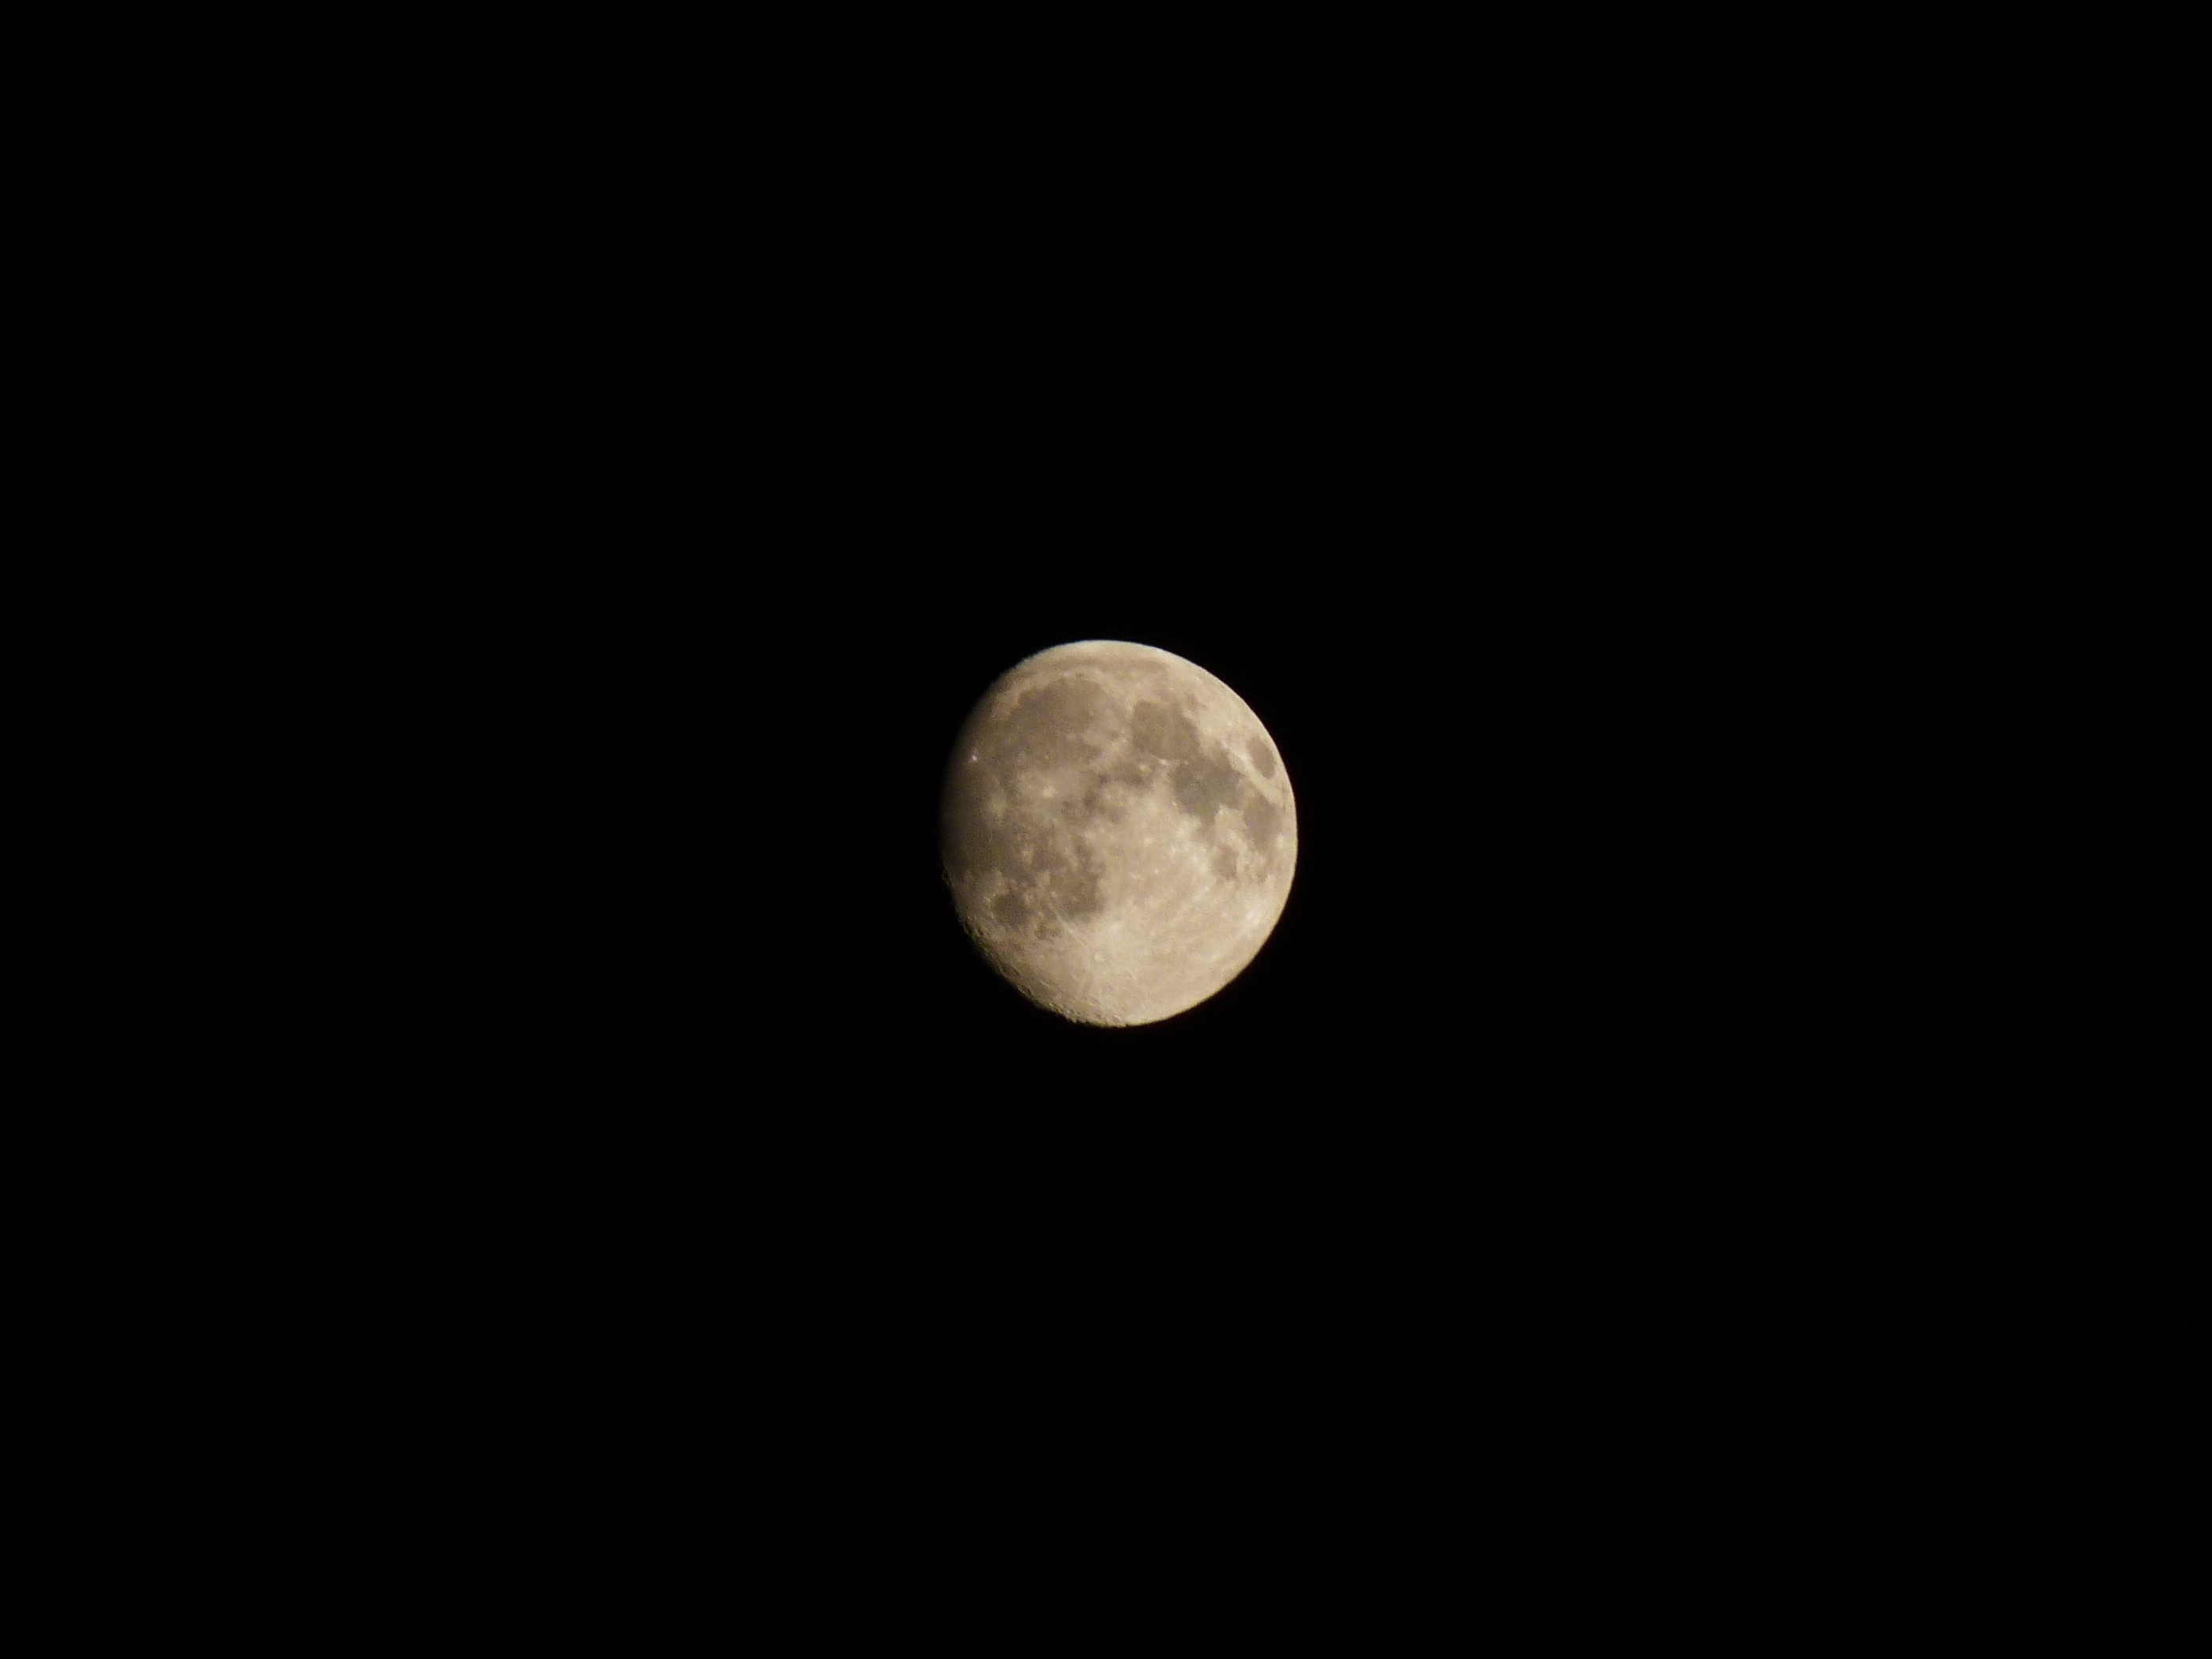
nature, black and white, night, atmosphere, dark, moon, full moon, circle, full, universe, big, astronomical object, lunar eclipse, celestial event